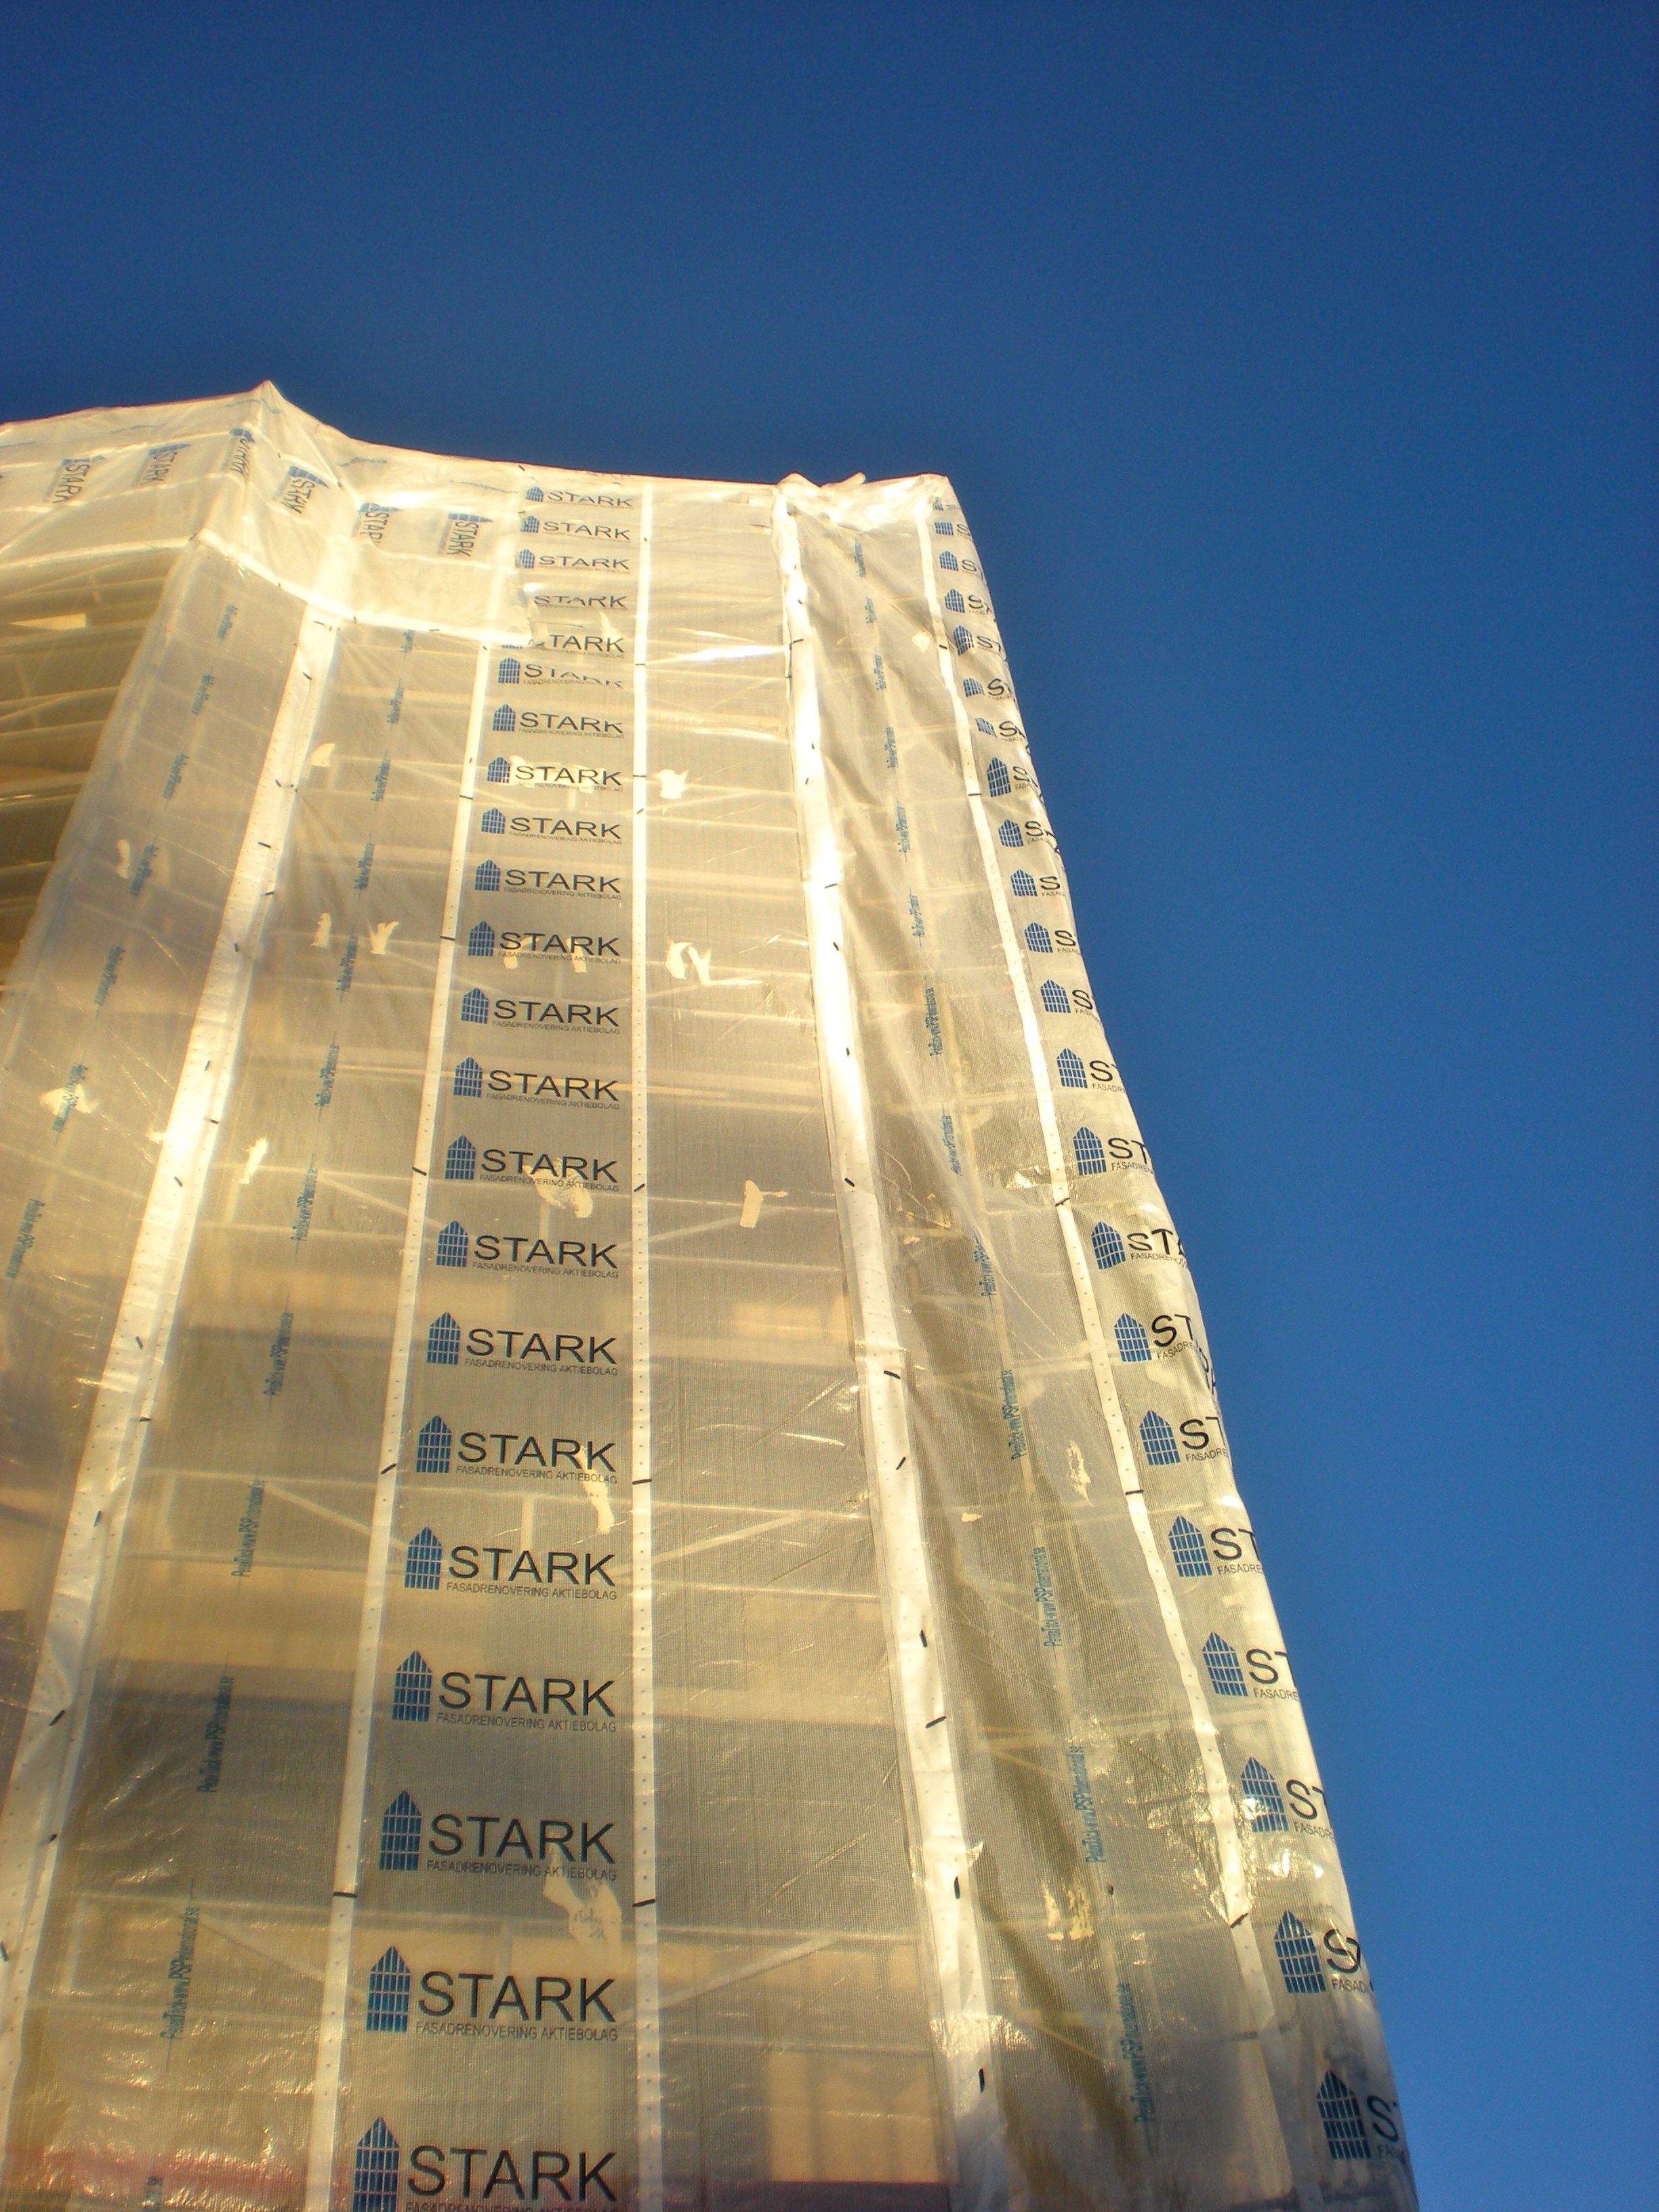
architecture, structure, sunlight, building, skyscraper, downtown, reflection, tower, landmark, facade, tower block, stockholm, shape, strong, renovation, metropolis, metropolitan area